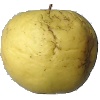
Label: golden_apple